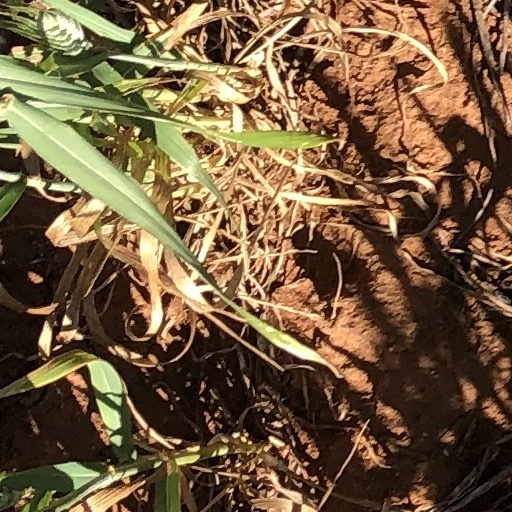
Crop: wheat